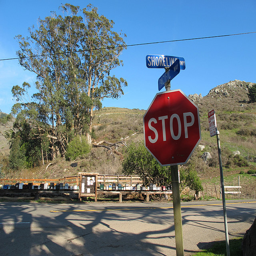
A red stop sign sitting above a wooden pole.
A stop sign is leaning a little bit.
A stop sign with street sign at an intersection.
A stop sign is on a street corner near a hill.
A stop signs topped by two road signs stands tilted at the intersection.